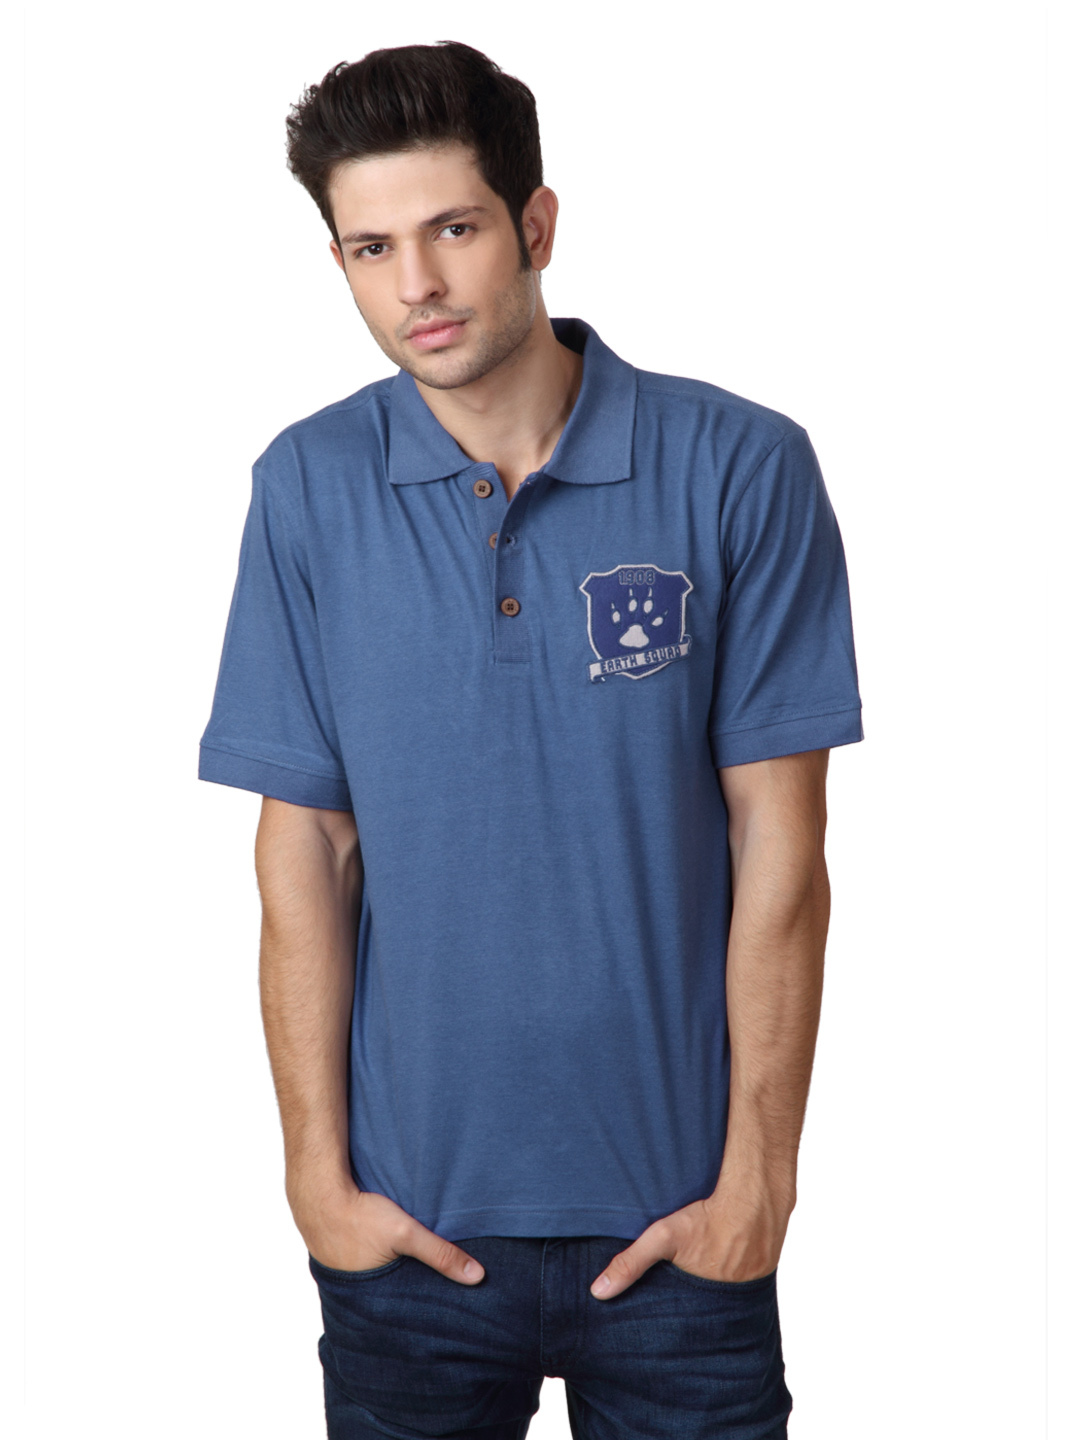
Do u speak green Men Blue T-shirt
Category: Apparel / Topwear / Tshirts
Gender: Men
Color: Blue
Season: Summer 2012
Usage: Casual